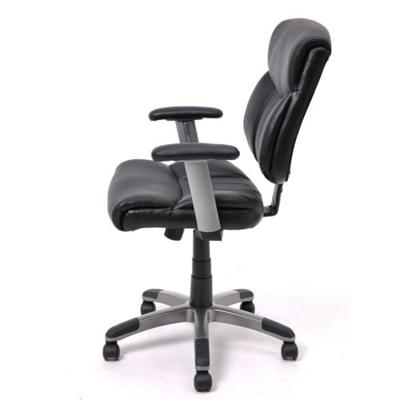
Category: chair